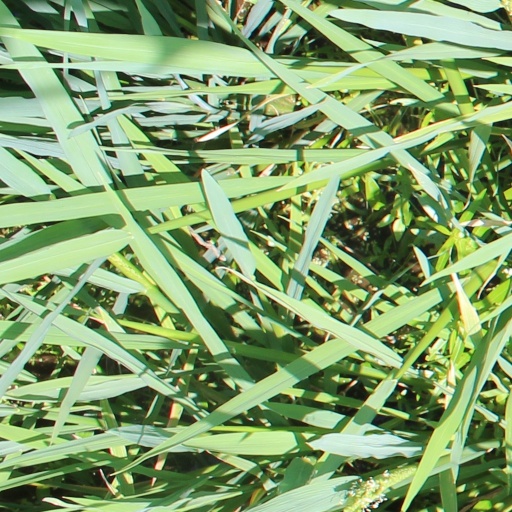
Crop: rice